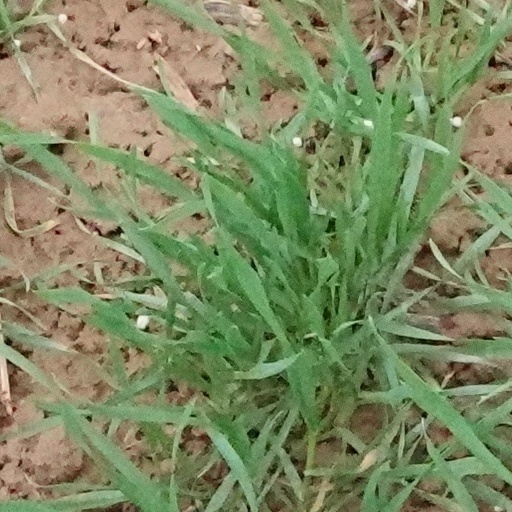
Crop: wheat